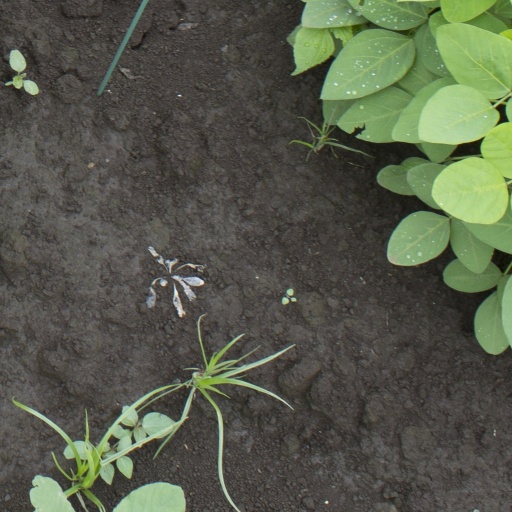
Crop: soybean